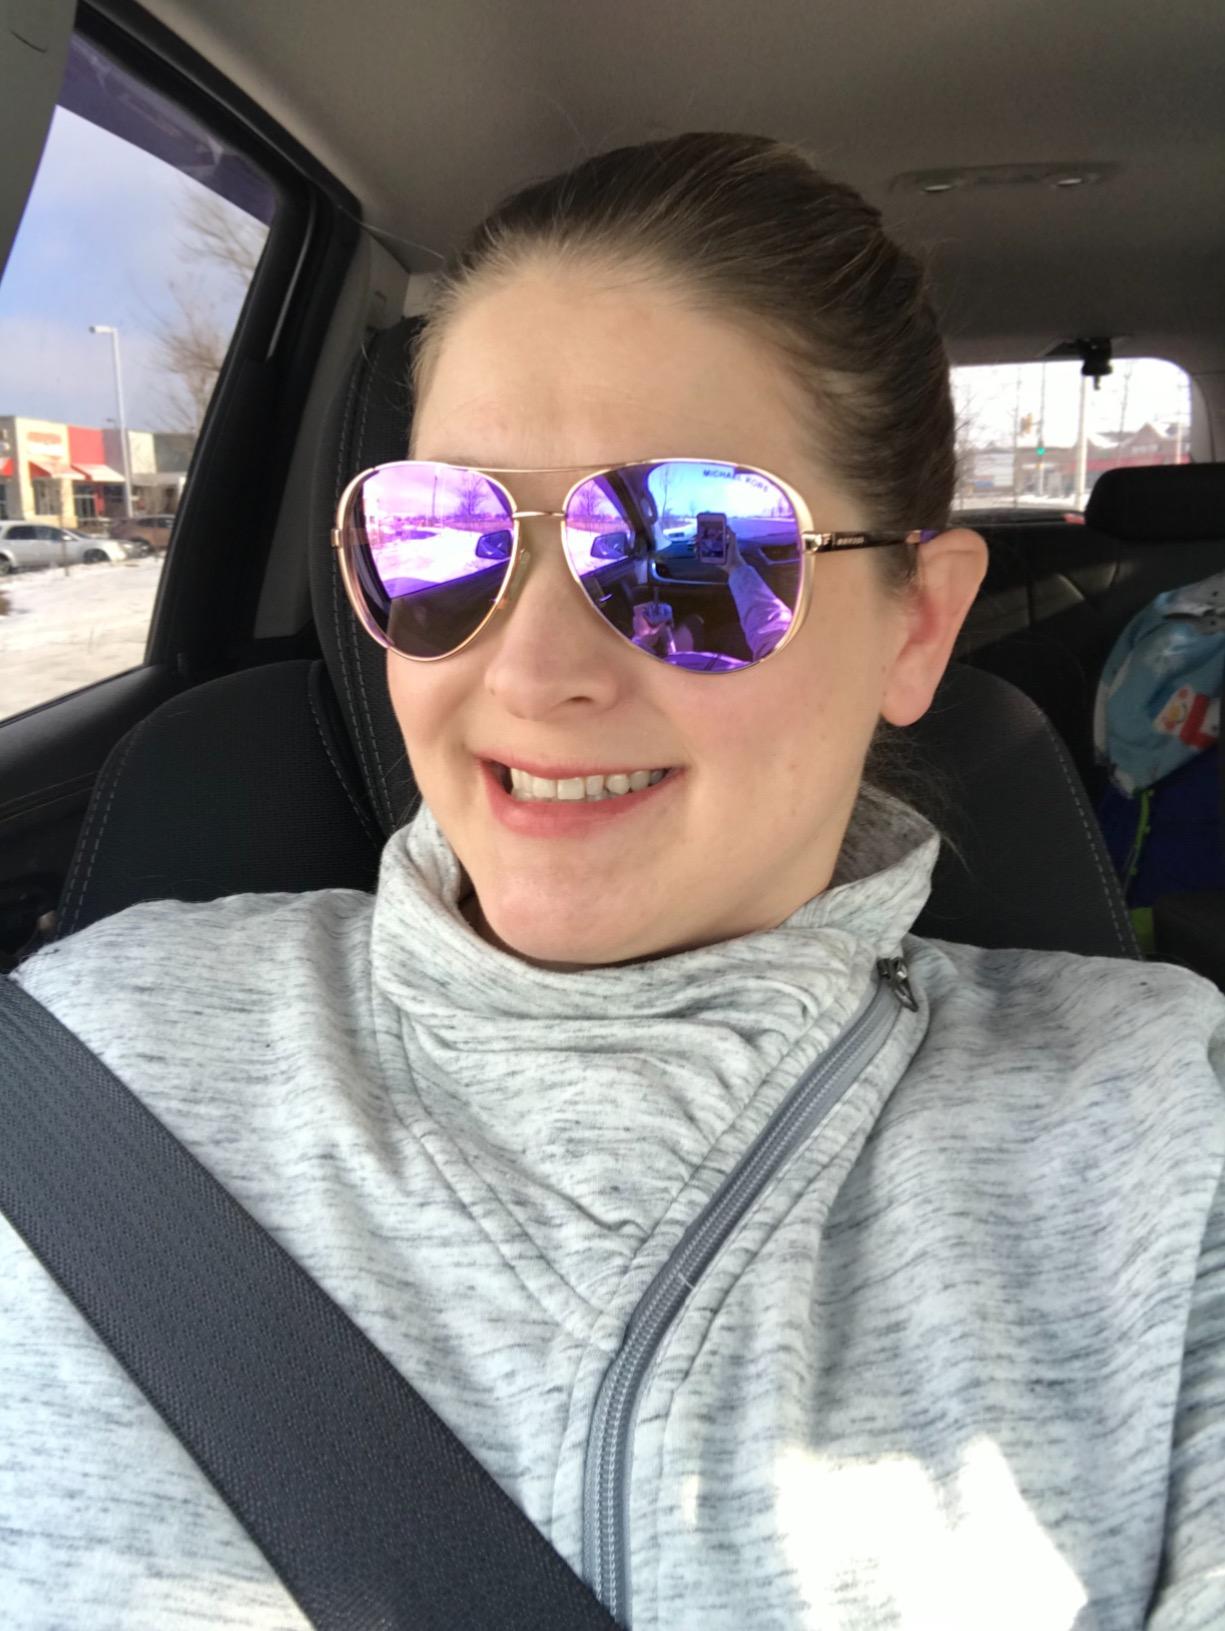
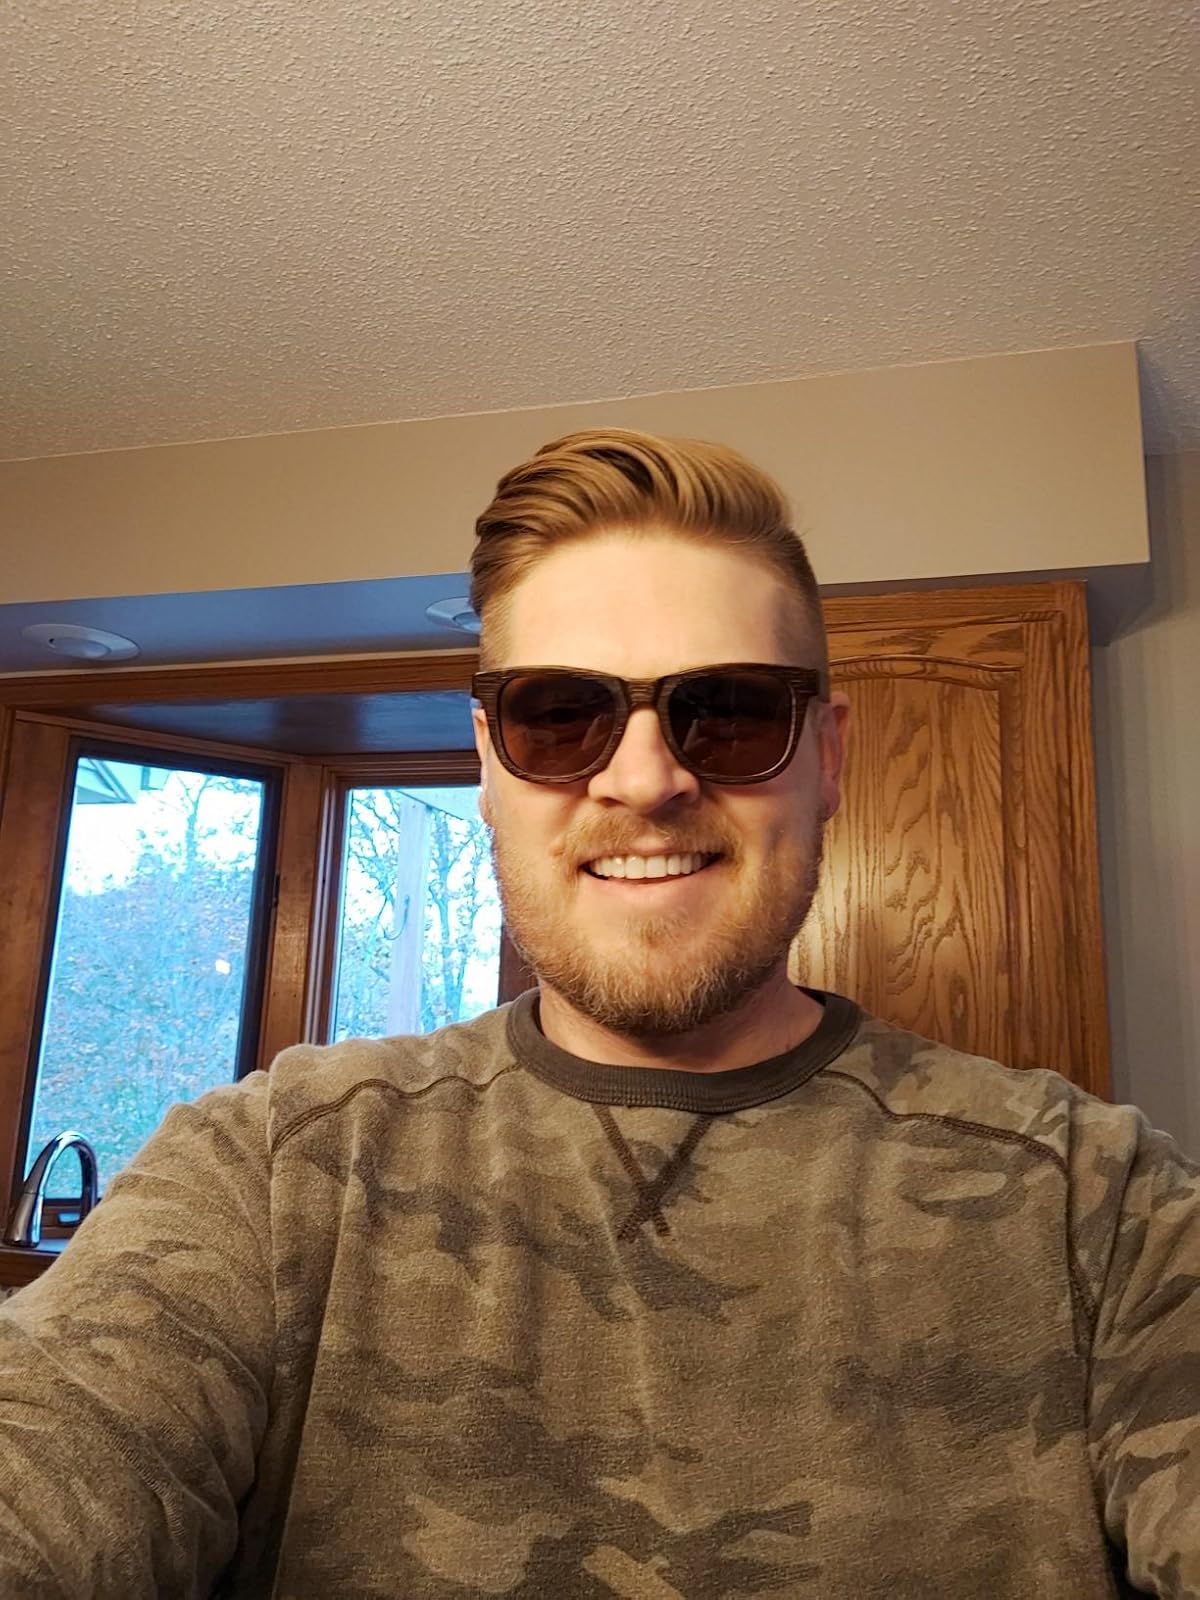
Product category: accessories_sunglasses
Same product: no